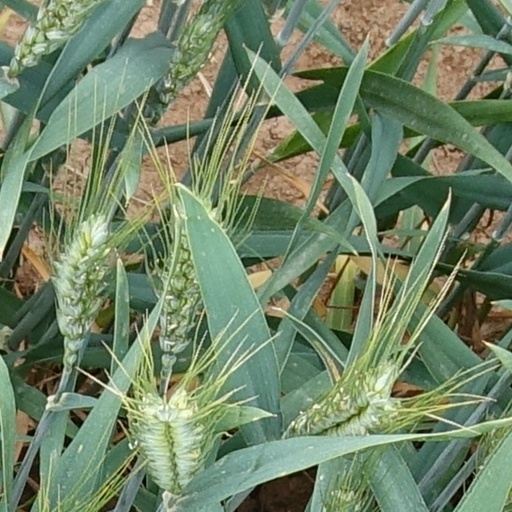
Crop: wheat